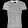
Label: T - shirt / top